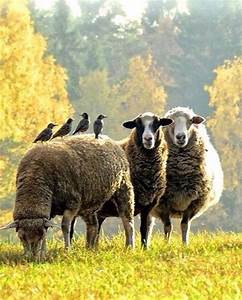
Label: sheep